First mass transport of Jews to Auschwitz concentration camp

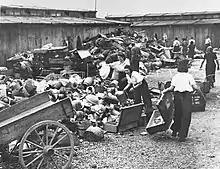
Linda Reich "(center)", deported on the first transport from Slovakia, and other prisoners sort belongings confiscated from Jews deported from Carpathian Ruthenia, 1944

News of upcoming deportations leaked on 3 March 1942, when many Jews visited the Jewish Center offices in Bratislava to confirm the rumors. The roundup of the women from towns and villages in the eastern Šariš-Zemplín region began on 21 March. In some areas town criers announced the deportation while the women were given only twenty-four hours to prepare in order to prevent them from evading deportation. Nevertheless, many women managed to avoid the roundup, although most of these were deported on later transports. Most of the deportees were working class and many came from Haredi (ultra-Orthodox) families. About half were between the ages of 16 and 21.